Sassoon Eskell

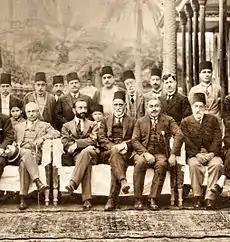
Sassoon with King Faisal and Menahem Saleh Daniel

When Faisal I was enthroned as King of Iraq, a new ministry was formed on 1 September 1921 by Prime Minister Abd Al-Rahman Al-Naqib in which Sassoon was re-appointed Minister of Finance. He was re-appointed Minister of Finance again in five successive governments until 1925 of Abd Al-Rahman Al-Naqib, Abd Al-Muhsin Al-Sa’dun and Yasin Pasha Al-Hashimi.